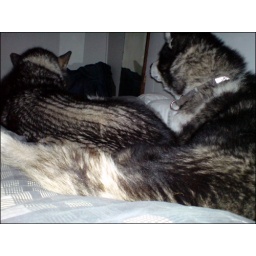
Two dogs in the bed means no room for the cat